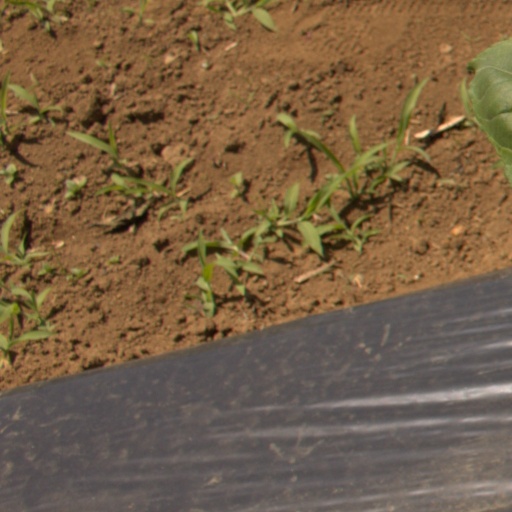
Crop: Jerusalem artichoke